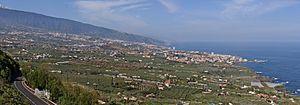
La vallée de l'Orotava dans l'île de Ténérife aux Canaries, Espagne, depuis le point de vue du Mirador de Humboldt, avec la ville de Puerto de la Cruz et ses environs, des plantations de bananes au premier plan et le volcan Teide enneigé au fond. Ce panorama a été réalisé par le collage de 36 photos. This &#32